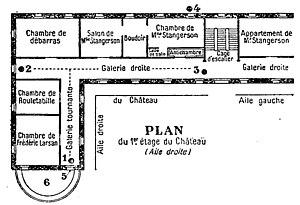
Livre pour Wikisource
Le Mystère de la chambre jaune est un roman policier de Gaston Leroux, paru en 1907. Il s'agit de la première aventure du jeune reporter Joseph Rouletabille.